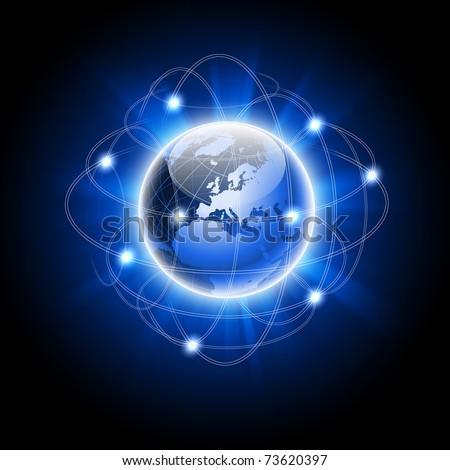
abstract image of a social network .